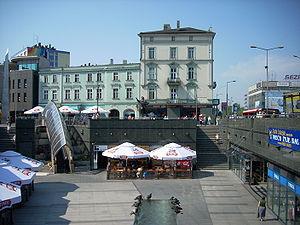
"La Région urbaine de Katowice est une conurbation située en Silésie, Pologne. Elle est fréquemment désignée sous l'acronyme ""GOP"" en polonais : GOP - Górnośląski Okręg Przemysłowy - Région industrielle de Haute-Silésie.